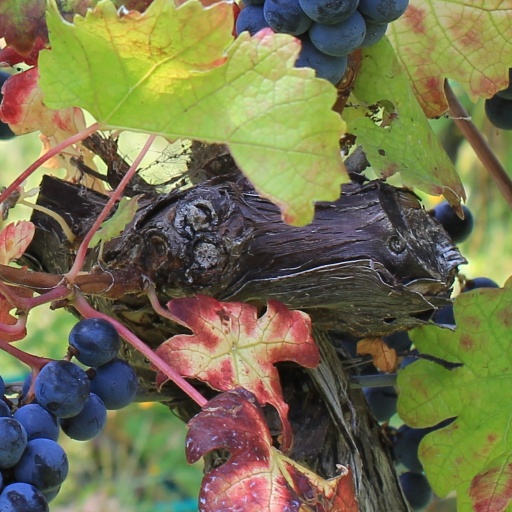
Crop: grape